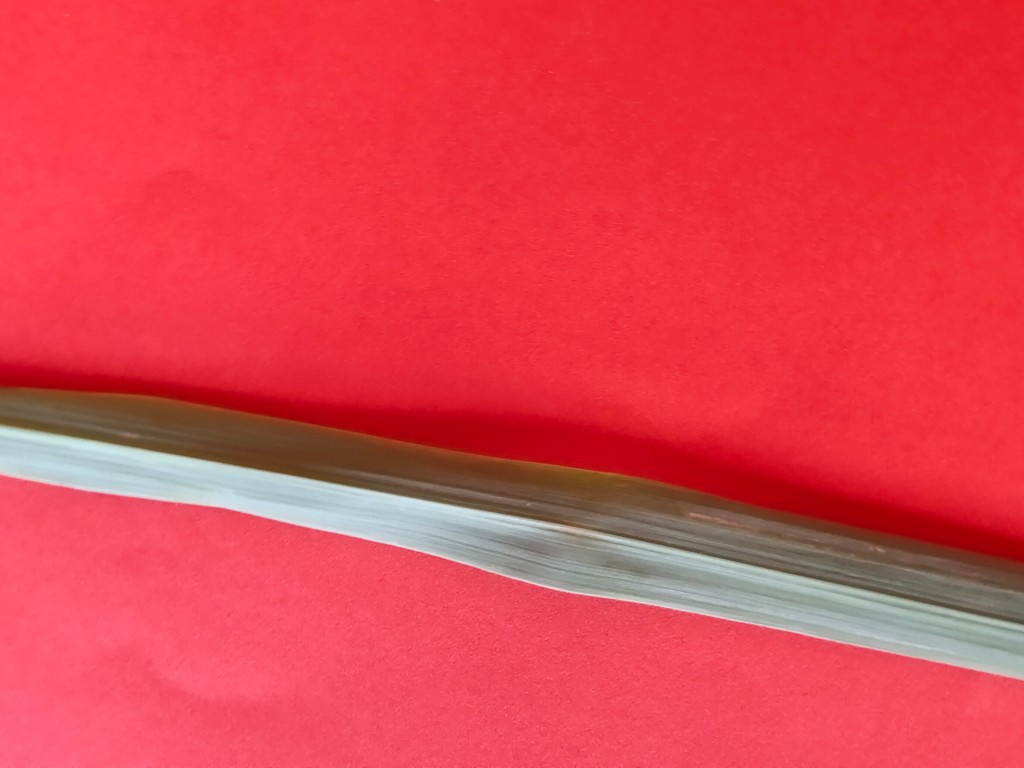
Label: Healthy